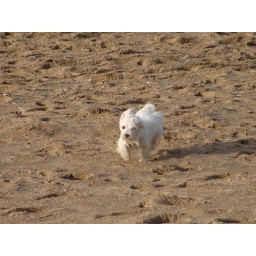
Oh, how I love running dogs with the wind in their ears, kicking up the sand...